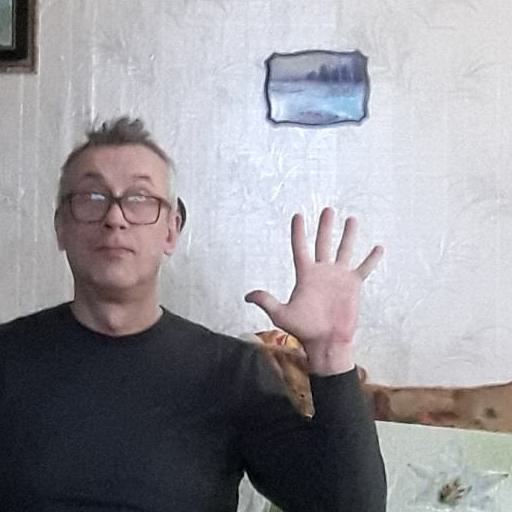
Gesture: palm